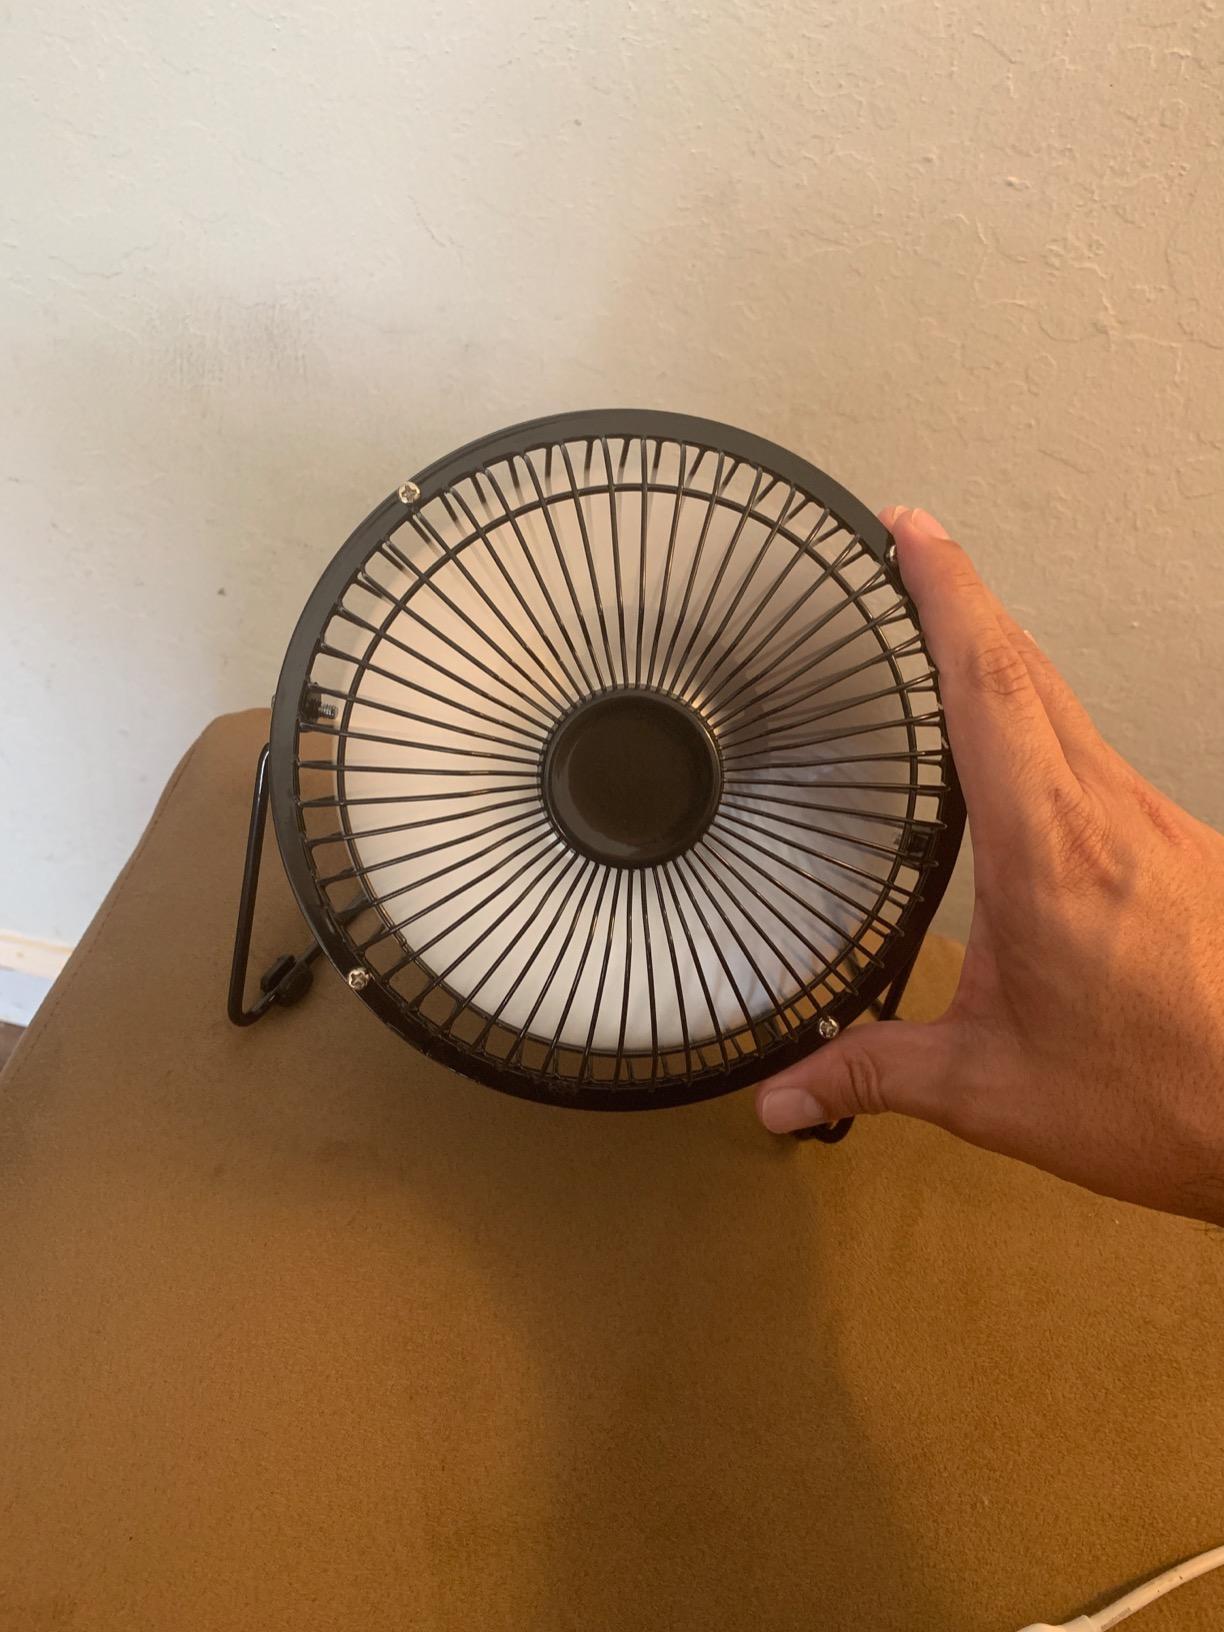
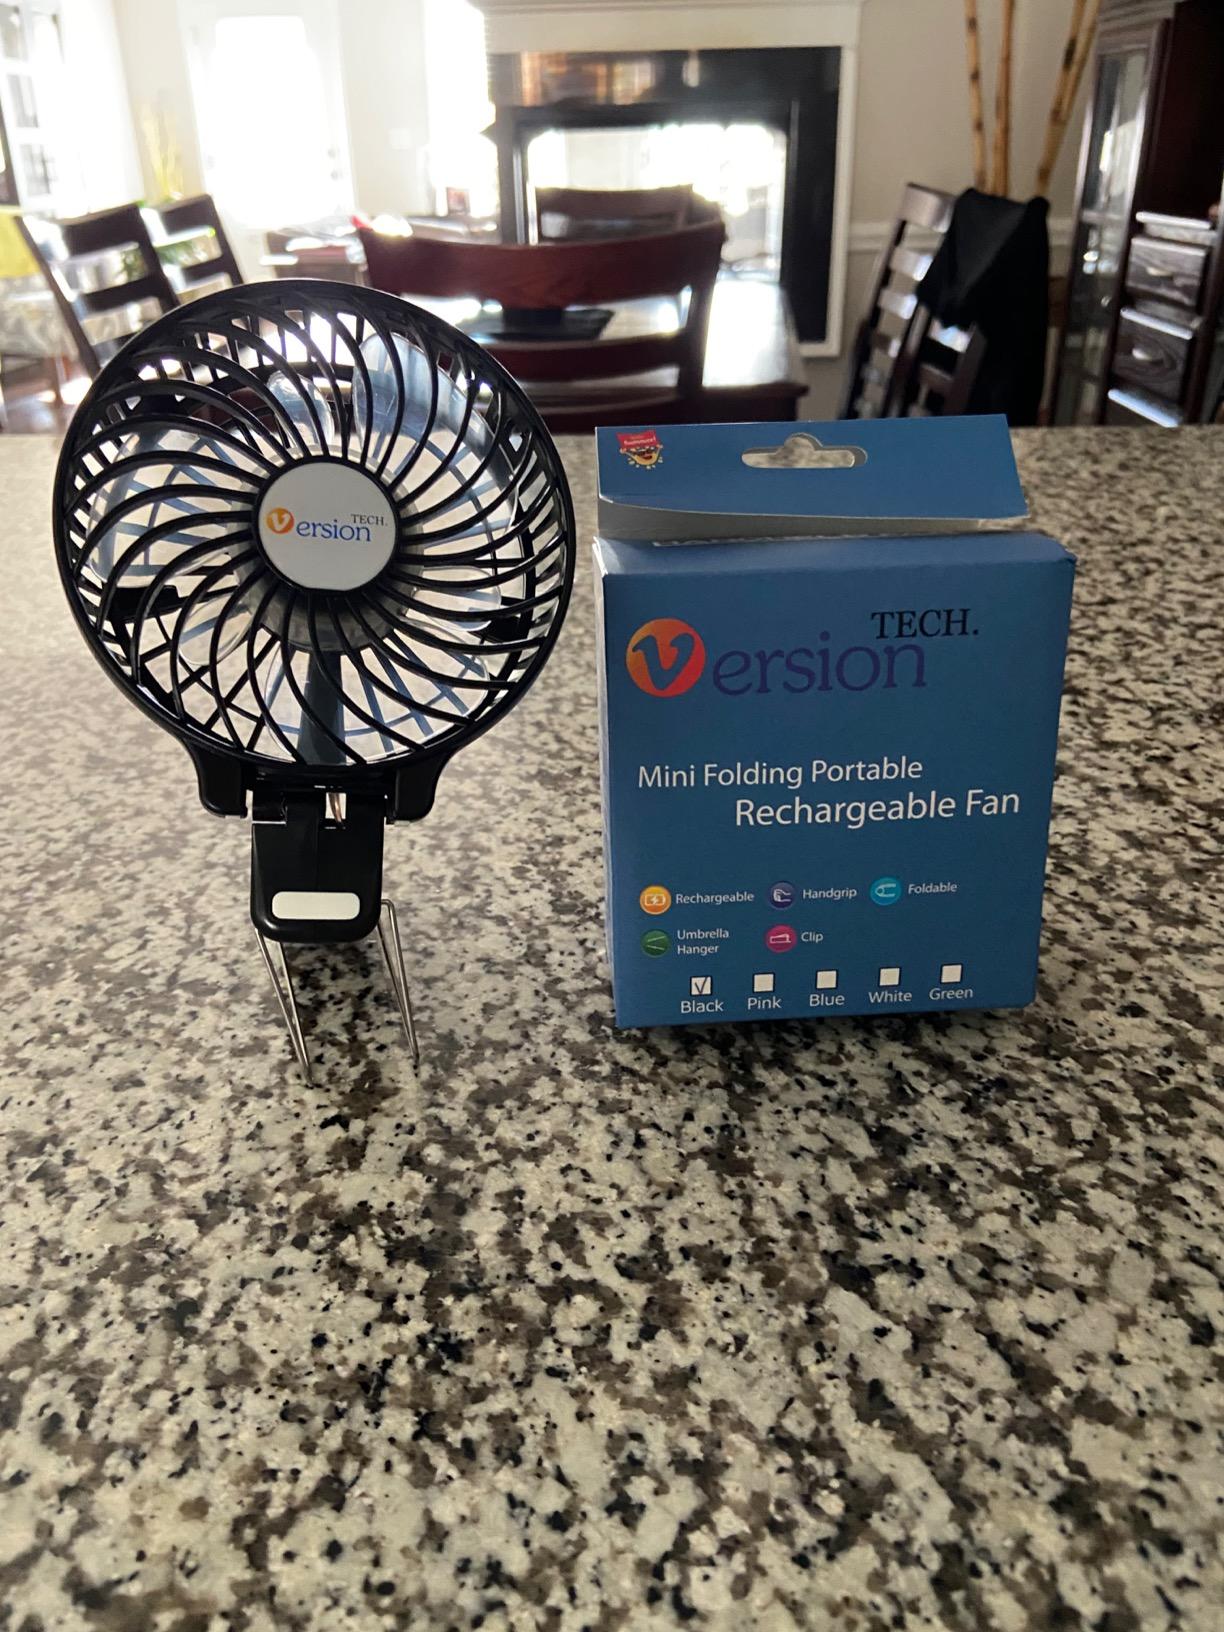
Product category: fan
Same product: no